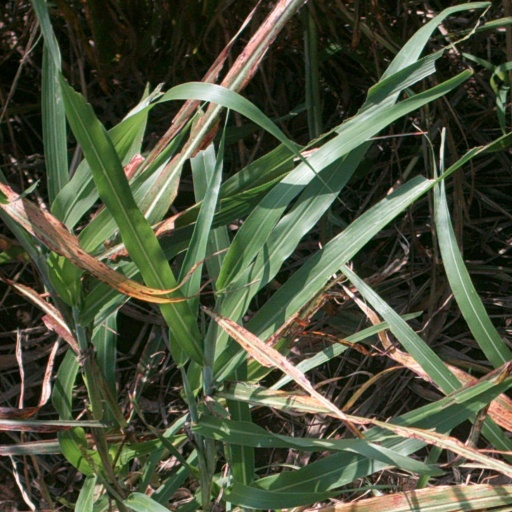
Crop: sorghum